Little cherry disease

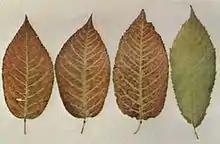
"Star cherry leaves affected by little cherry, showing red coloration in the areas between the main veins and the retention of green along the midrib and larger veins. Leaf on right is normal."

Some sweet cherry cultivars display foliage symptoms, with the fruit crop less hidden by the canopy, and leaf symptoms, varying from a slight marginal up-curl of the leaves to marked reddening of leaf surfaces. The general vigor of infected trees may be impaired, though this is not always apparent. Diagnosis of the disease can be assisted by RT-PCR assays.